Frans Stoppelman

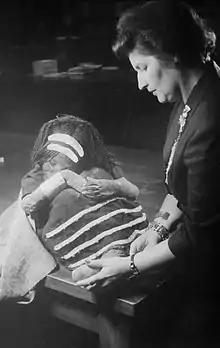
Grete Mostny and the Plomo mummy

In 1968 Stoppelman travelled to Mexico to cover the Olympic Summer Games. His photo of the girl lighting the Olympic Flame won the first prize in the contest for best colour photo of the Games. His name was established in Mexico where he stayed until his death. In 1977 Stoppelman obtained third place in the category humour of the World Press Photo contest. Stoppelman was a great fan of the circus. He was honorary member of circus Atayde.